Easter cake

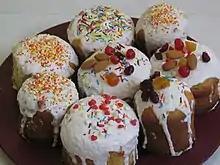
A plate of frosted Ukrainian "Paska (bread)" cakes

Easter babka is a yeast cake that is part of Poland's Easter traditions. Made with raisins, and other dried and candied fruits, the cake is soaked in rum syrup before it's served.